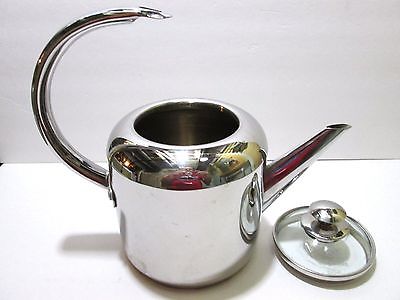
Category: kettle